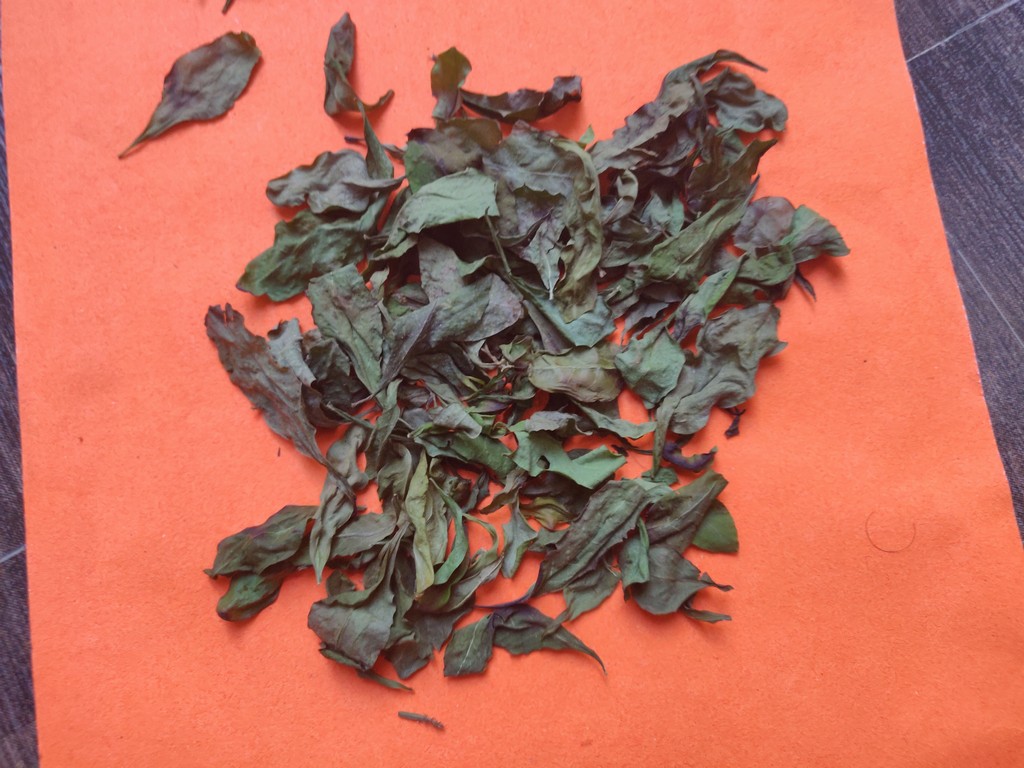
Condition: Dried
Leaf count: multiple
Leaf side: unknown